Shweshwe

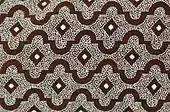
Chocolate brown shweshwe

Shweshwe is manufactured with an acid discharge and roller printing technique on pure cotton calico. It is printed in widths of 90 cm, in all-over patterns and A-shaped skirt panels printed side by side. The fabric is manufactured in various colours including the original indigo, chocolate brown and red, in a large variety of designs including florals, stripes, and diamond, square and circular geometric patterns. The intricate designs are made using picotage, a pinning fabric printing technique rarely used by contemporary fabric manufacturers due to its complexity and expense, although the design effects have been replicated using modern fabric printing techniques.